Tuvalu

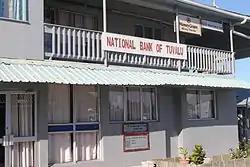
National Bank of Tuvalu

Education in Tuvalu is free and compulsory between the ages of 6 and 15 years. Each island has a primary school. Motufoua Secondary School is located on Vaitupu. Students board at the school during the school term, returning to their home islands each school vacation. Fetuvalu Secondary School, a day school operated by the Church of Tuvalu, is on Funafuti.